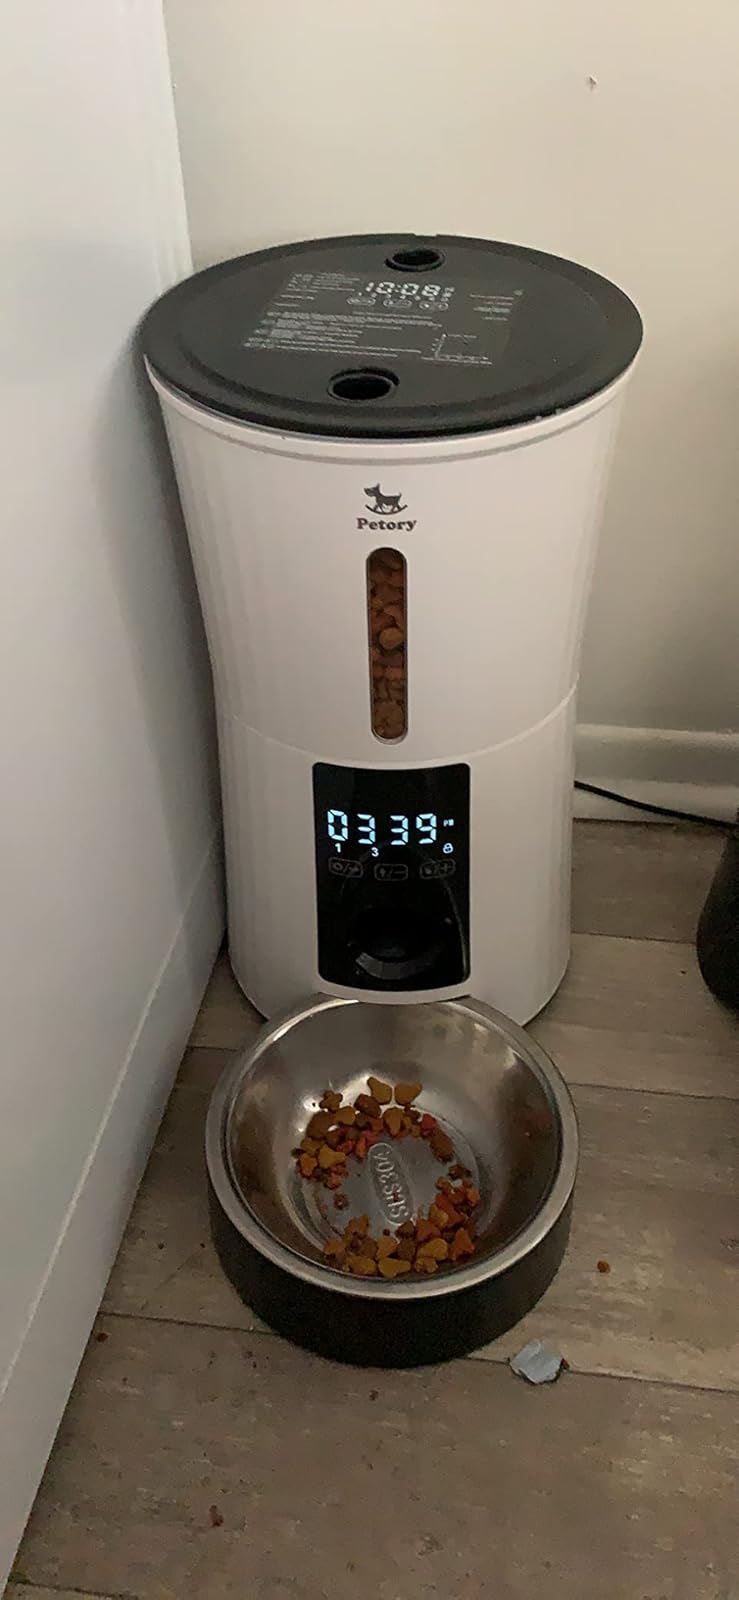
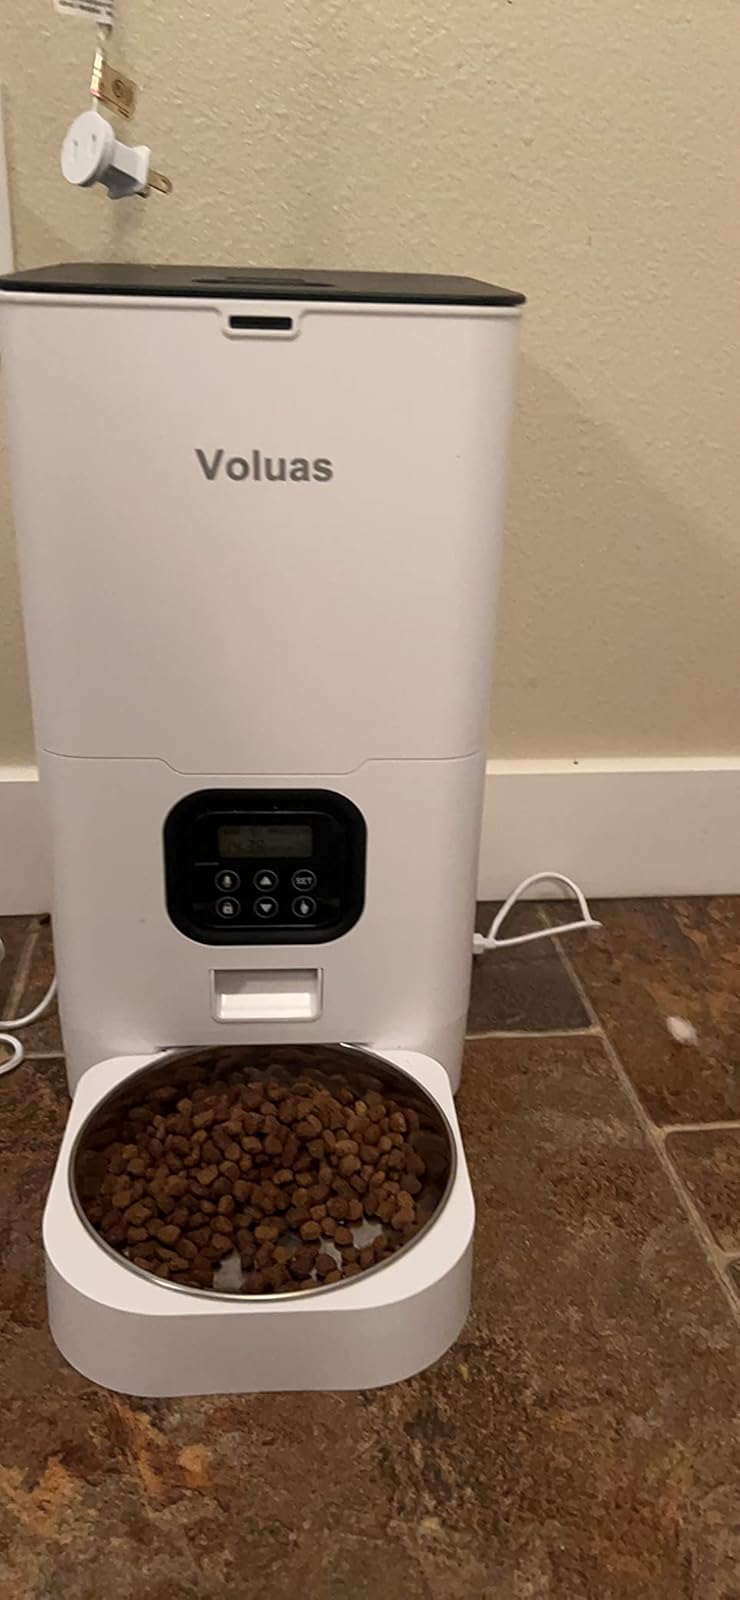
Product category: items_feeder
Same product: no